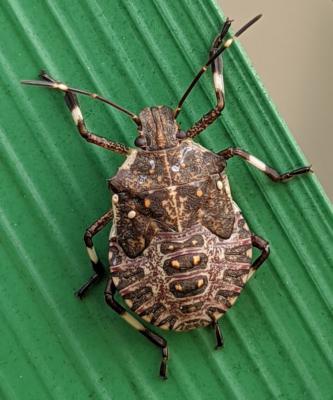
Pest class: stink_bug